Anatolian Seljuk architecture

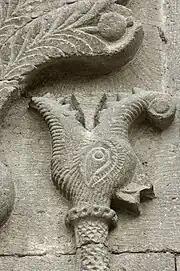
Head of a dragon carved on the façade of the Çifte Minareli Medrese in Erzurum

Showing up rarely in sacred Seljuk architecture, the dragon motif is more commonly used on profane buildings, like city walls and palaces. No matter where the dragons were shown, they were almost always arranged in pairs and facing each other, as if to fight. The Seljuk dragons had vicious heads with open mouths, and a twisted, knotted, or snake-like body and tail. Sometimes they had wings and sometimes they were shown with horns. This type of imagery is closely linked to early Chinese dragons, where similarly twisted and ferocious dragons were displayed above tomb doorways. The dragon was often hybridized with other animals to give those symbols a fierce and protective appearance. When used in sacred structures, the dragon is also linked to the zodiac and the pseudo-planet Jawzahar; its head and tail are thought to represent the ascending and descending nodes of the moon. Examples of carved dragon reliefs include a pair of mirrored dragons on the entrance façade of the Çifte Minareli Medrese in Erzurum and another pair confronting each other on the arches of the kiosk mosque in the center of the Sultan Han near Kayseri.